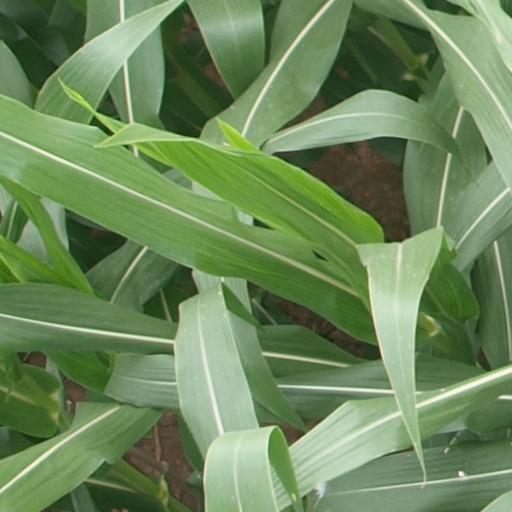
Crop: maize; corn